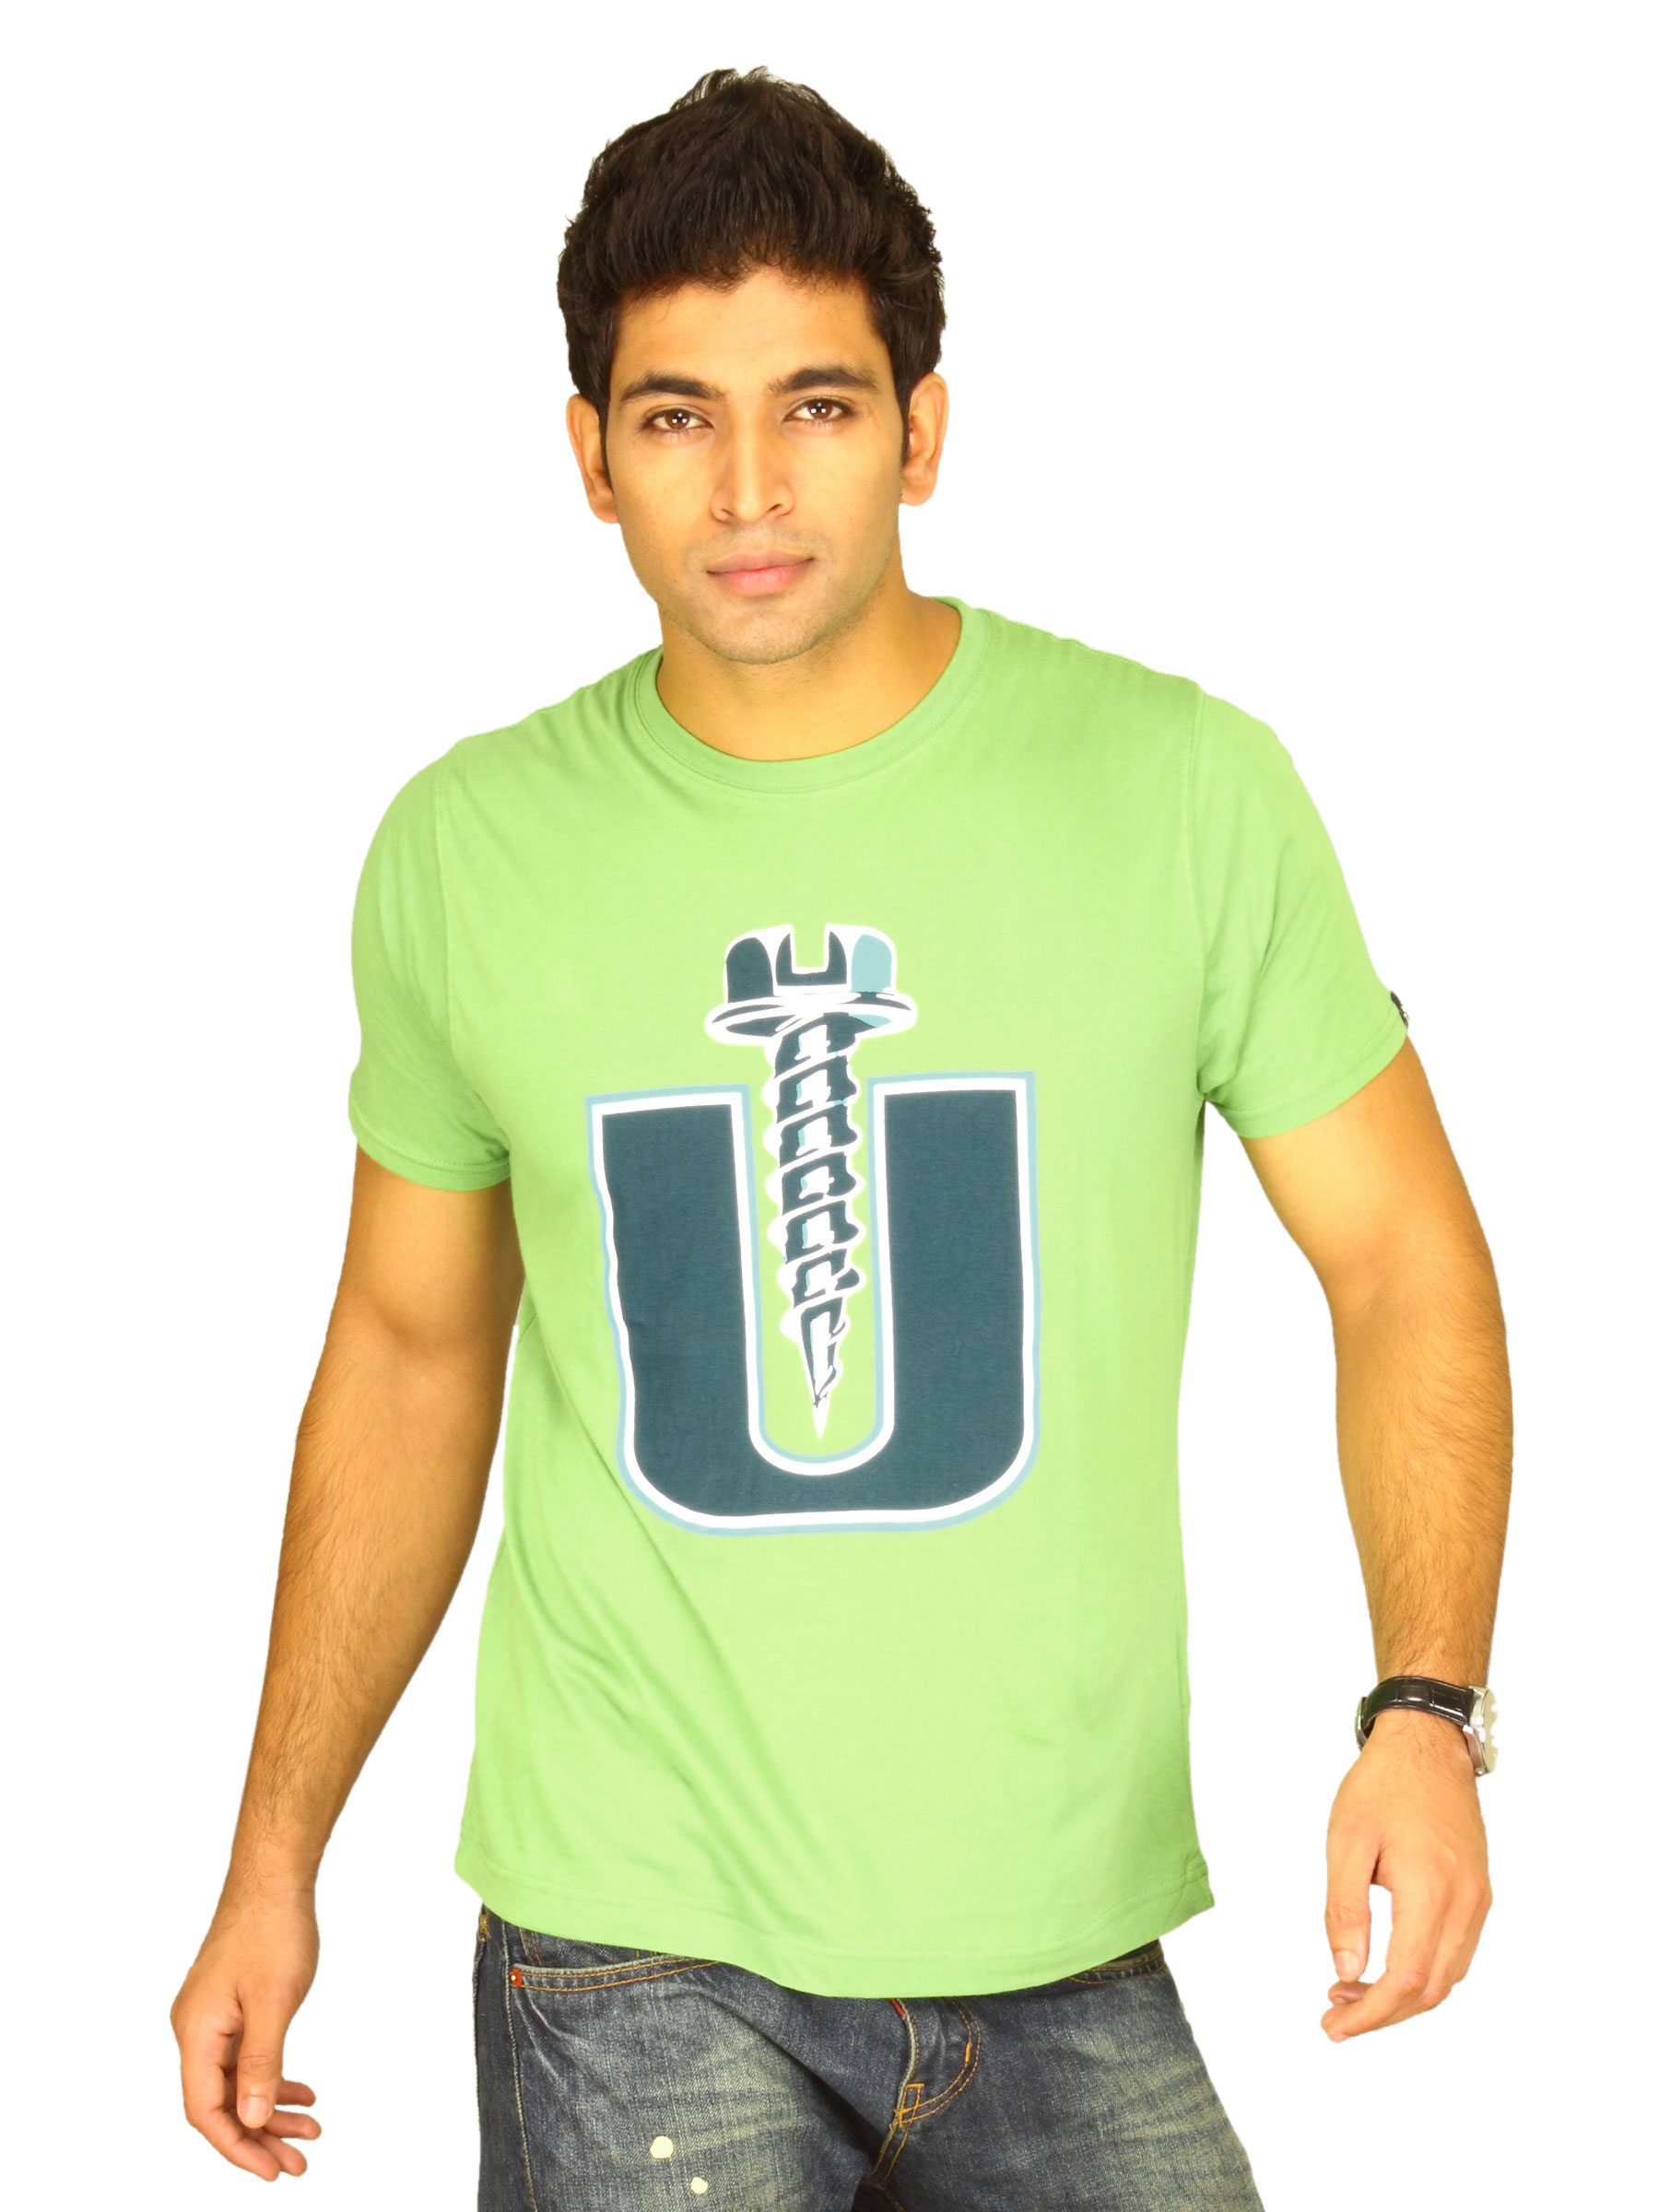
Probase Men's Screw U Green T-shirt
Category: Apparel / Topwear / Tshirts
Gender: Men
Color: Green
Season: Summer 2011
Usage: Casual